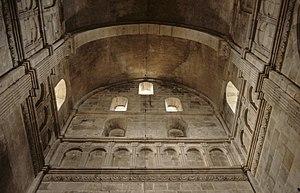
Voûte de tonneau romane et arc à la cathédrale d'Autun, France